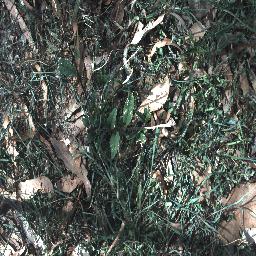
Label: negative